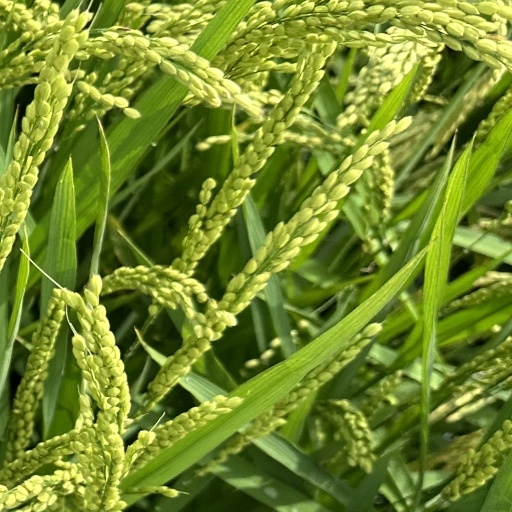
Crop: rice